Amrit Sanskar

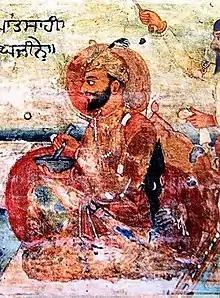
Sikh fresco from the original Akal Takht, Amritsar, of Guru Gobind Singh preparing Amrit, circa 19th century

Amrit Sanskar (pronunciation: , lit. "nectar ceremony") is one of the four Sikh Sanskars. The Amrit Sanskar is the initiation rite introduced by Guru Gobind Singh when he founded the Khalsa in 1699.